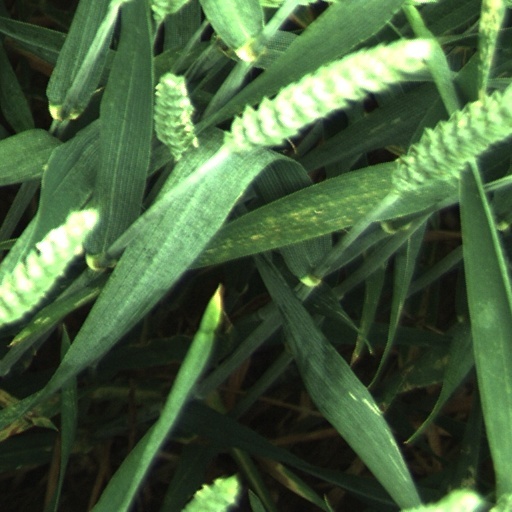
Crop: wheat